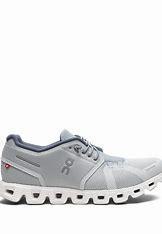
Brand: ON
Model: Cloud